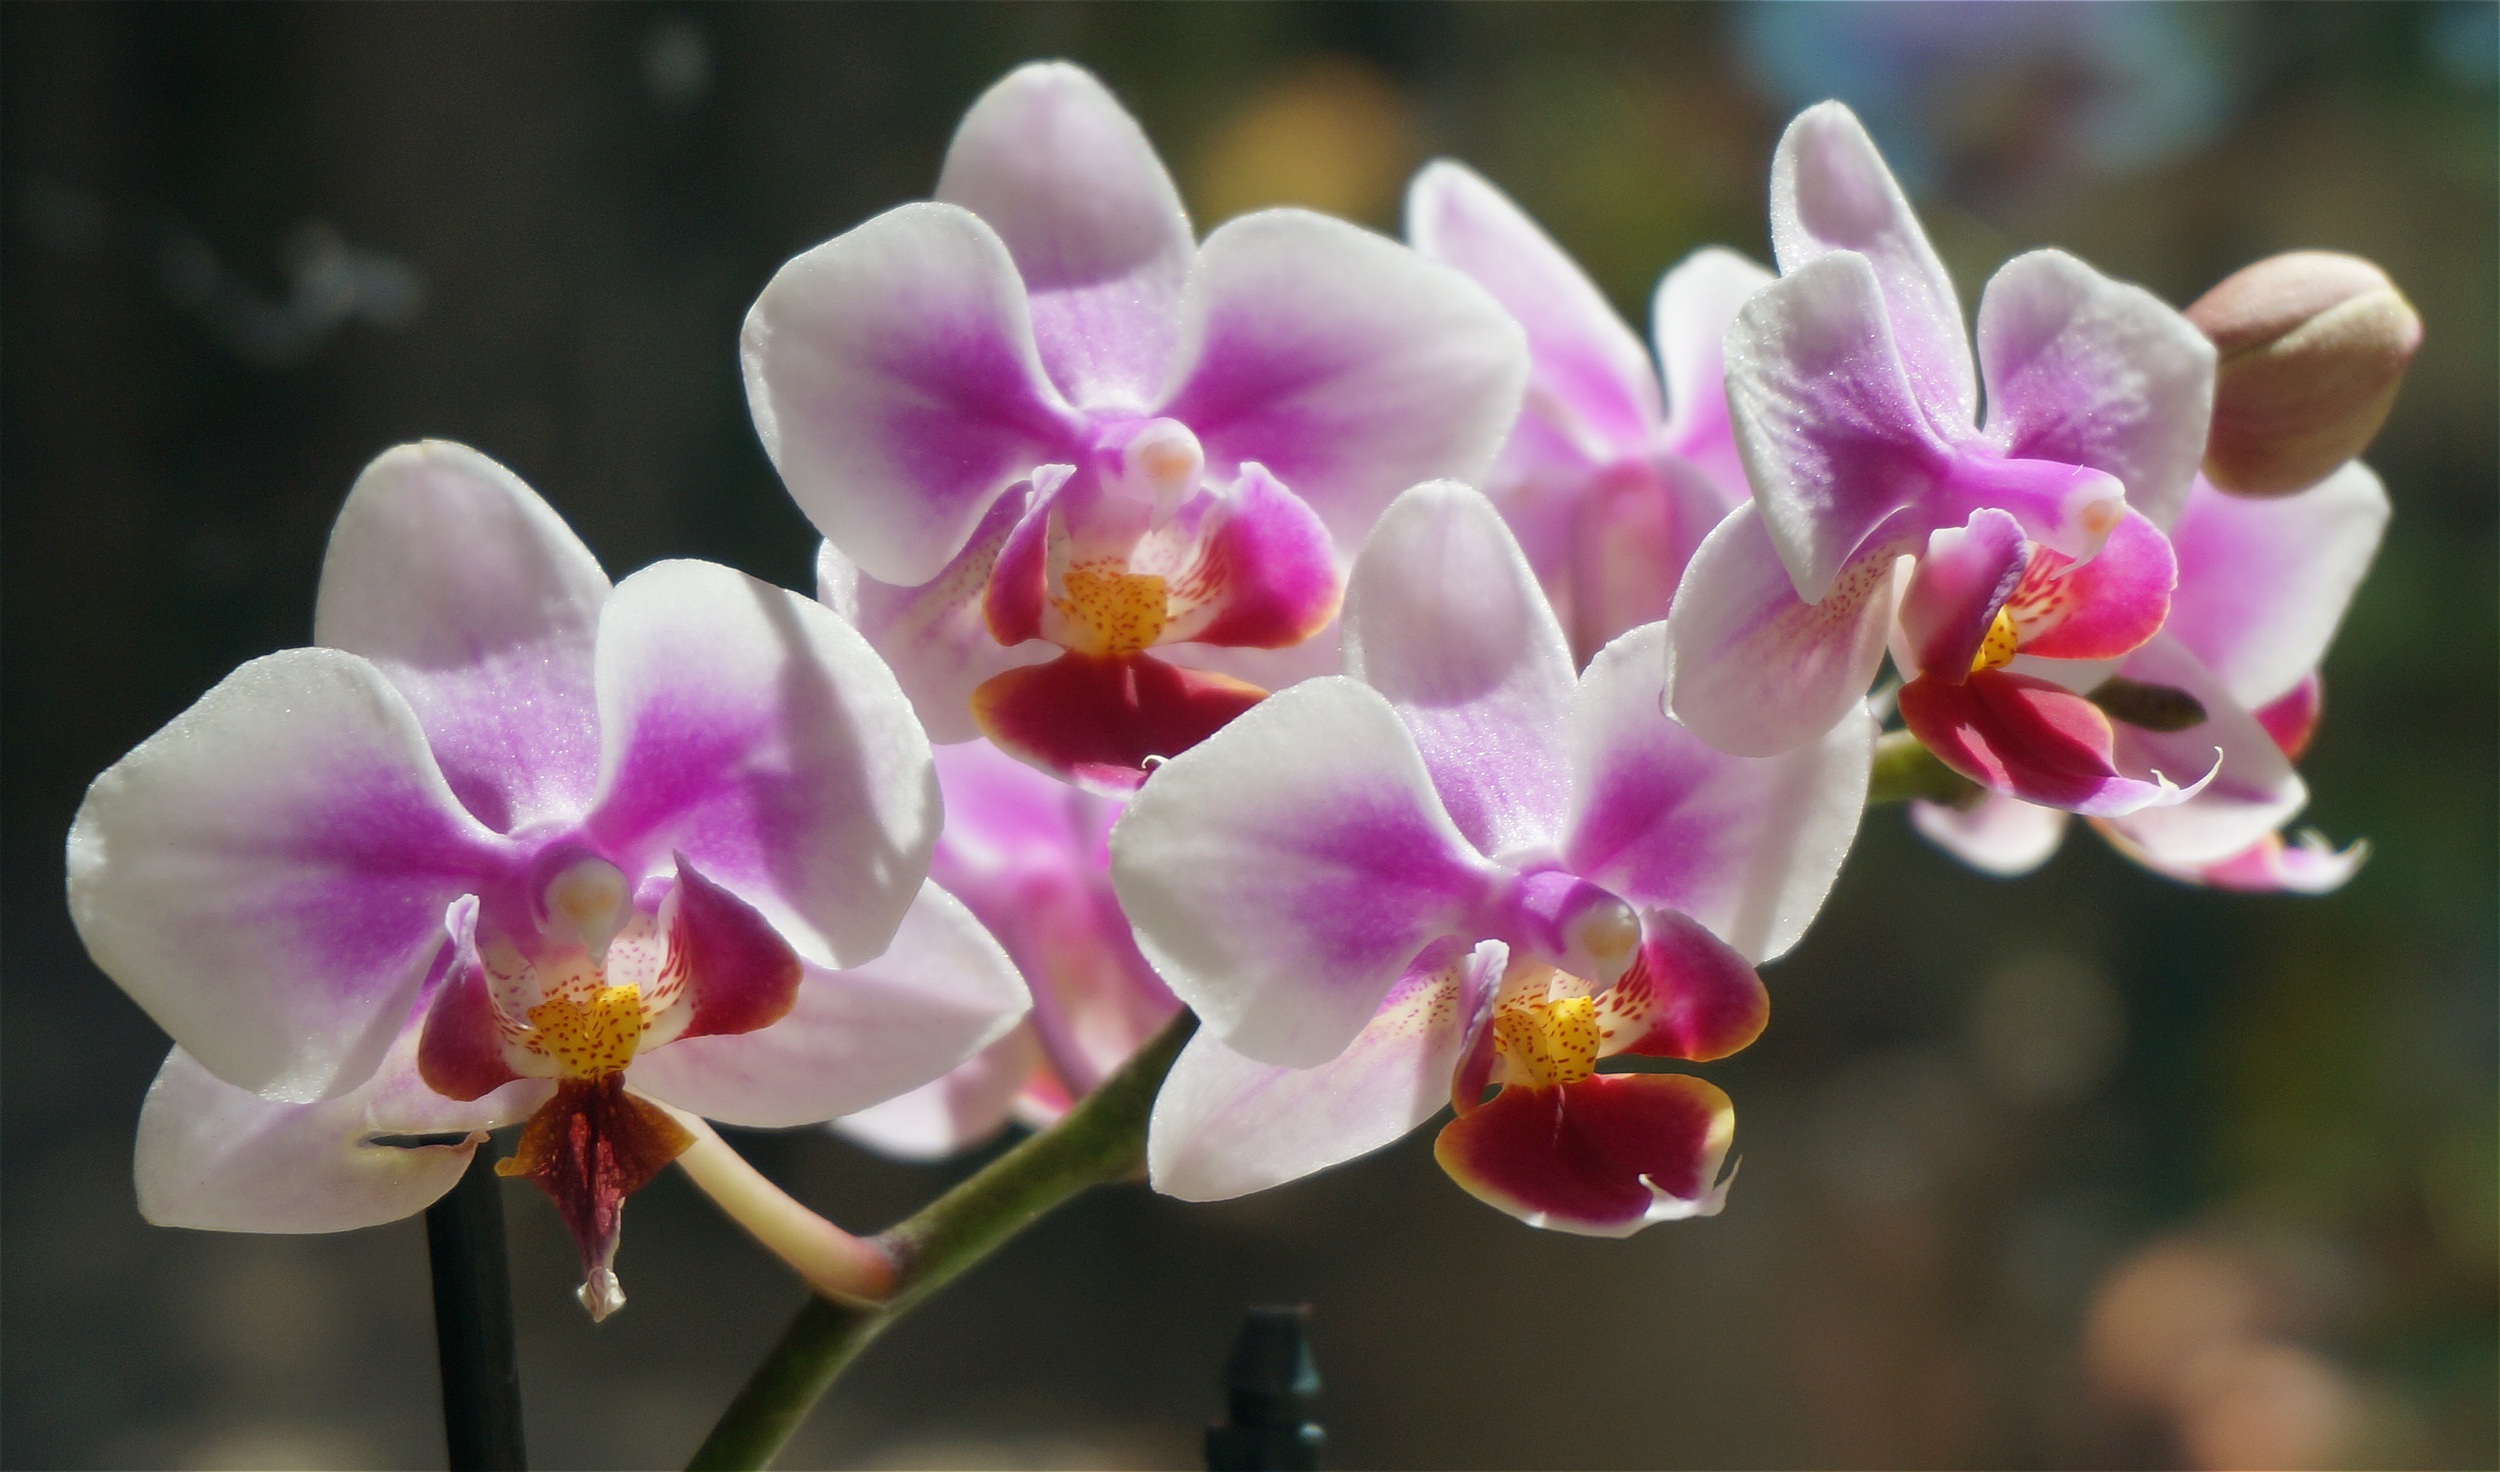
nature, blossom, plant, white, flower, petal, bloom, floral, red, tropical, botany, pink, flora, orchid, phalaenopsis, macro photography, flowering plant, hybrid phalaenopsis, pot plant, cattleya, dendrobium, land plant, moth orchid, christmas orchid, cattleya labiata, phalaenopsis equestris